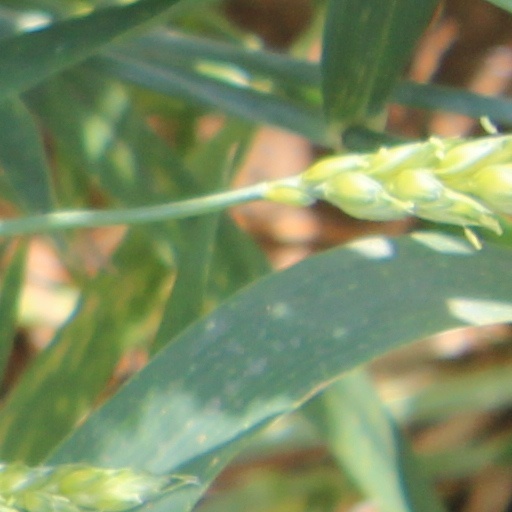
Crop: wheat